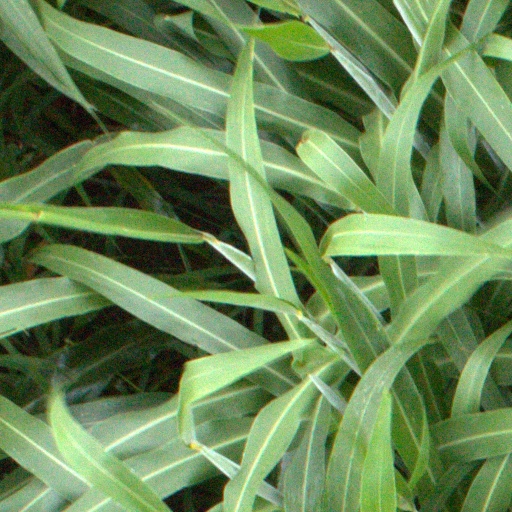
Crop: sorghum